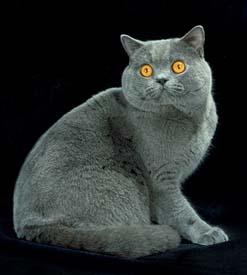
Breed: British Shorthair